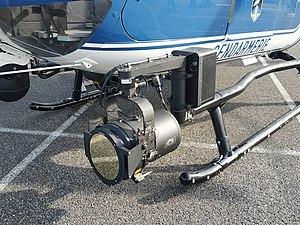
EC135 (ou H135) de la Gendarmerie nationale, immatriculé F-MJDJ, servant depuis Colmar/ Ici, vue du projecteur qui l'équipe Photo prise à Mundolsheim dans le cadre des rencontres de la sécurité intérieure de 2019
Au sein du ministère de l'intérieur, les forces aériennes de la Gendarmerie nationale sont chargées des missions de sécurité publique sur l'ensemble du territoire national au bénéfice de la Gendarmerie nationale et de la Police nationale ainsi que des missions de secours et d'intervention en milieu spécialisé selon le principe de subsidiarité avec les moyens aériens de la Sécurité civile. Par ailleurs, les FAGN apportent leur spécificité pour les missions militaires de l'Arme et éventuellement constituent un appui aux autres Forces Armées. Les hélicoptères de la Gendarmerie interviennent de jour comme de nuit. Ils sont placés sous l'autorité du Commandement des Forces Aériennes de la Gendarmerie nationale.